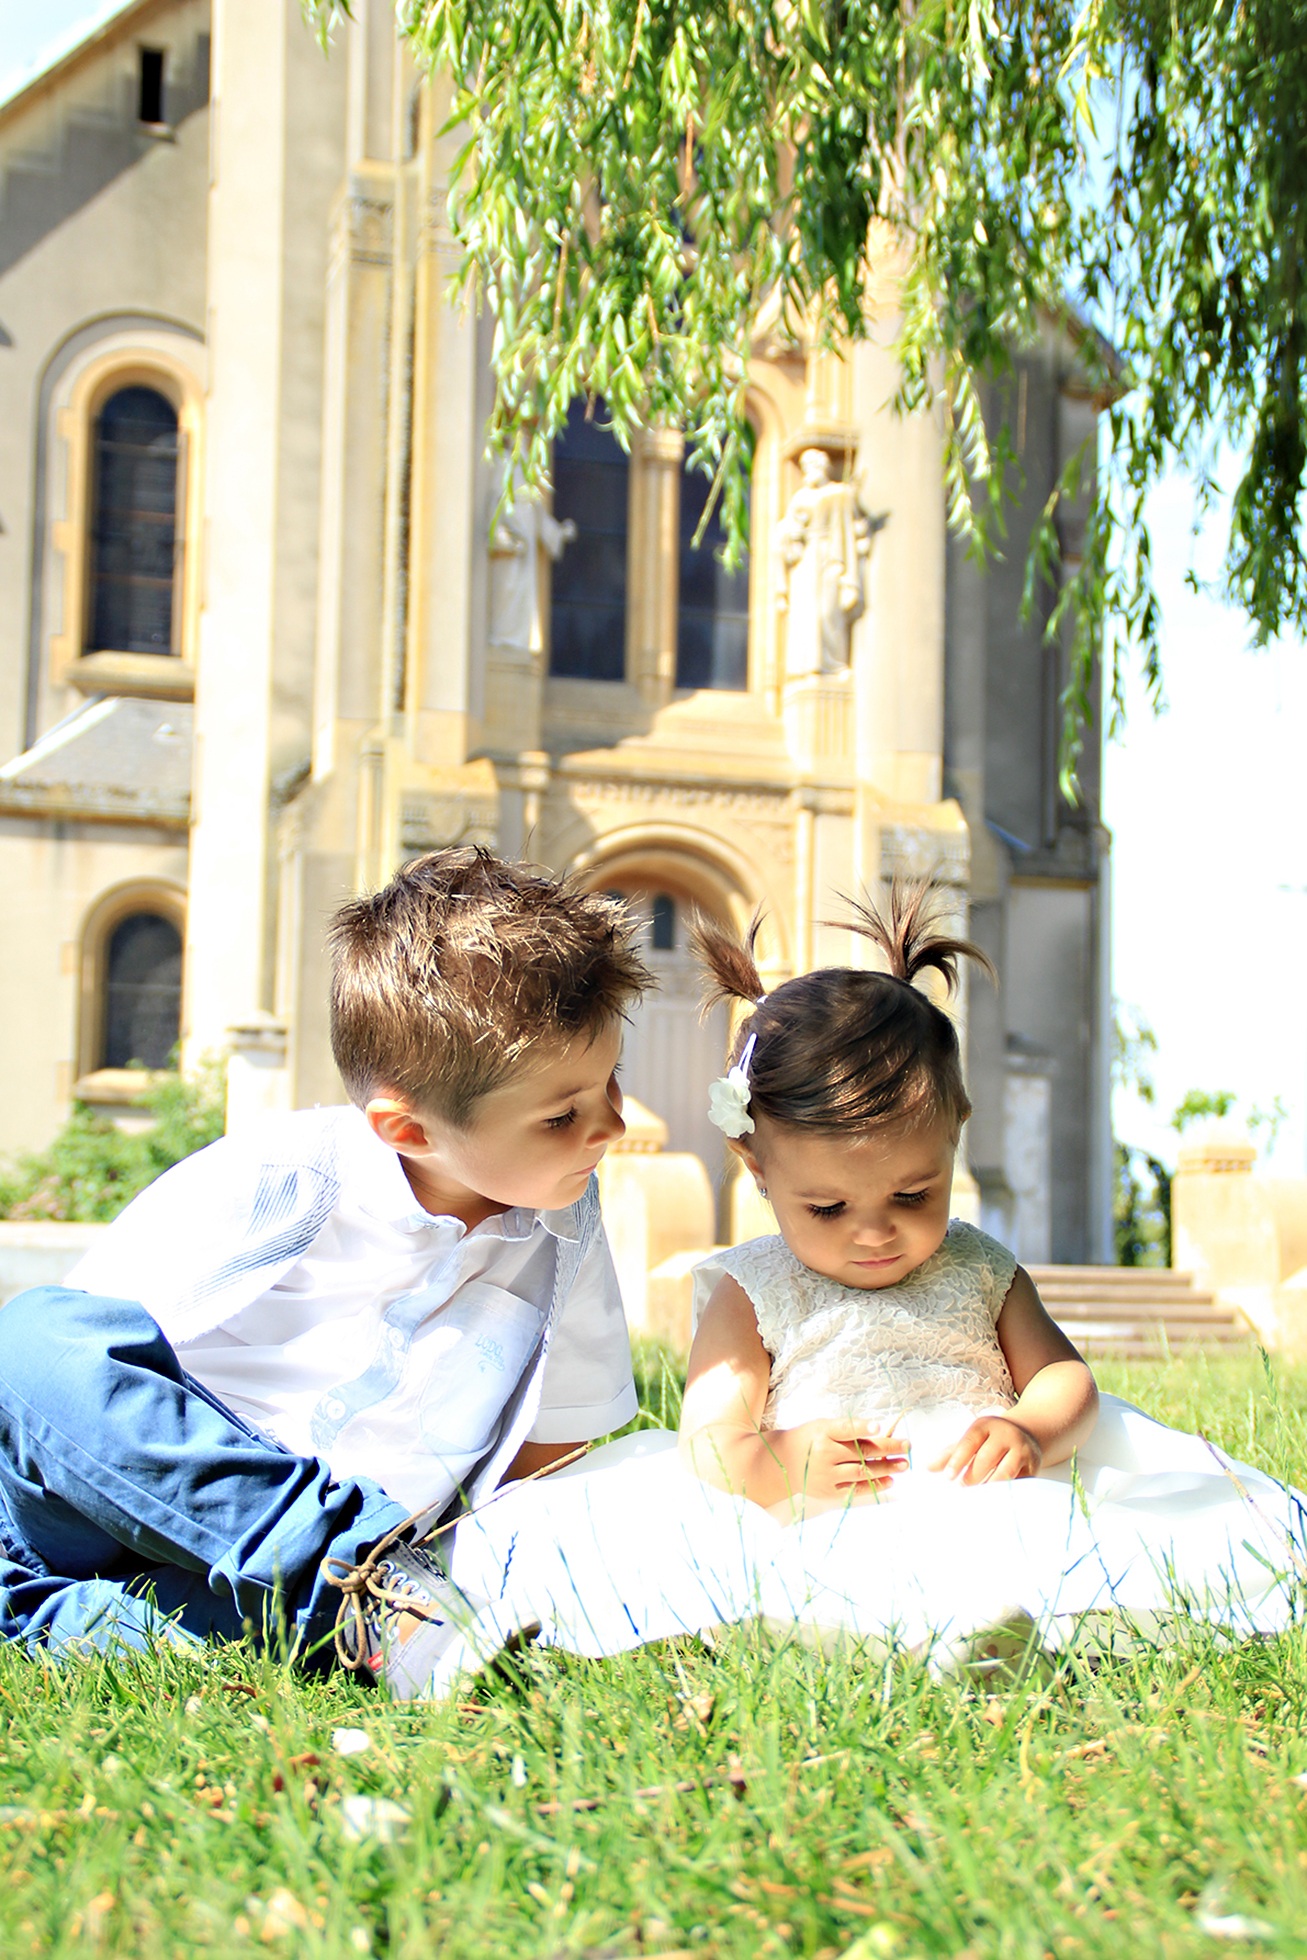
person, people, girl, sun, white, play, boy, fresh, backyard, child, church, leisure, face, family, angel, ceremony, beauty, pretty